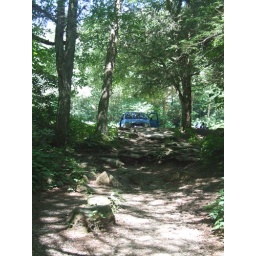
I like our bright blue van in the middle of the woods.